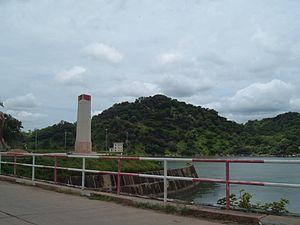
Barrage de Lagdo
Le lac de Lagdo est un lac de barrage situé dans la région du Nord du Cameroun, sur la rivière Bénoué, dans le bassin versant du Niger. Le lac couvre une surface de 586 km².